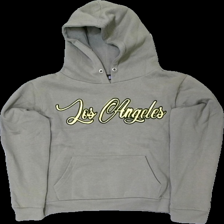
View: front
Type: Hoodie
Category: Children
Brand: Not in the list
Brand text on label: red&blue
Colors: Green, Yellow, Black
Material: 57% bomull 43% polyester
Pattern: Other
Cut: V-collar
Size: 146
Season: All
Damage: saknas snörre
Damage location: top center
Price range: <50
Recommended usage: Reuse
Description: hoddie med text tryck